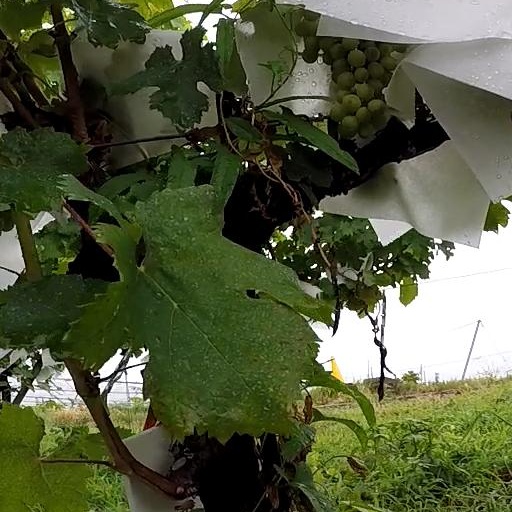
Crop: grape